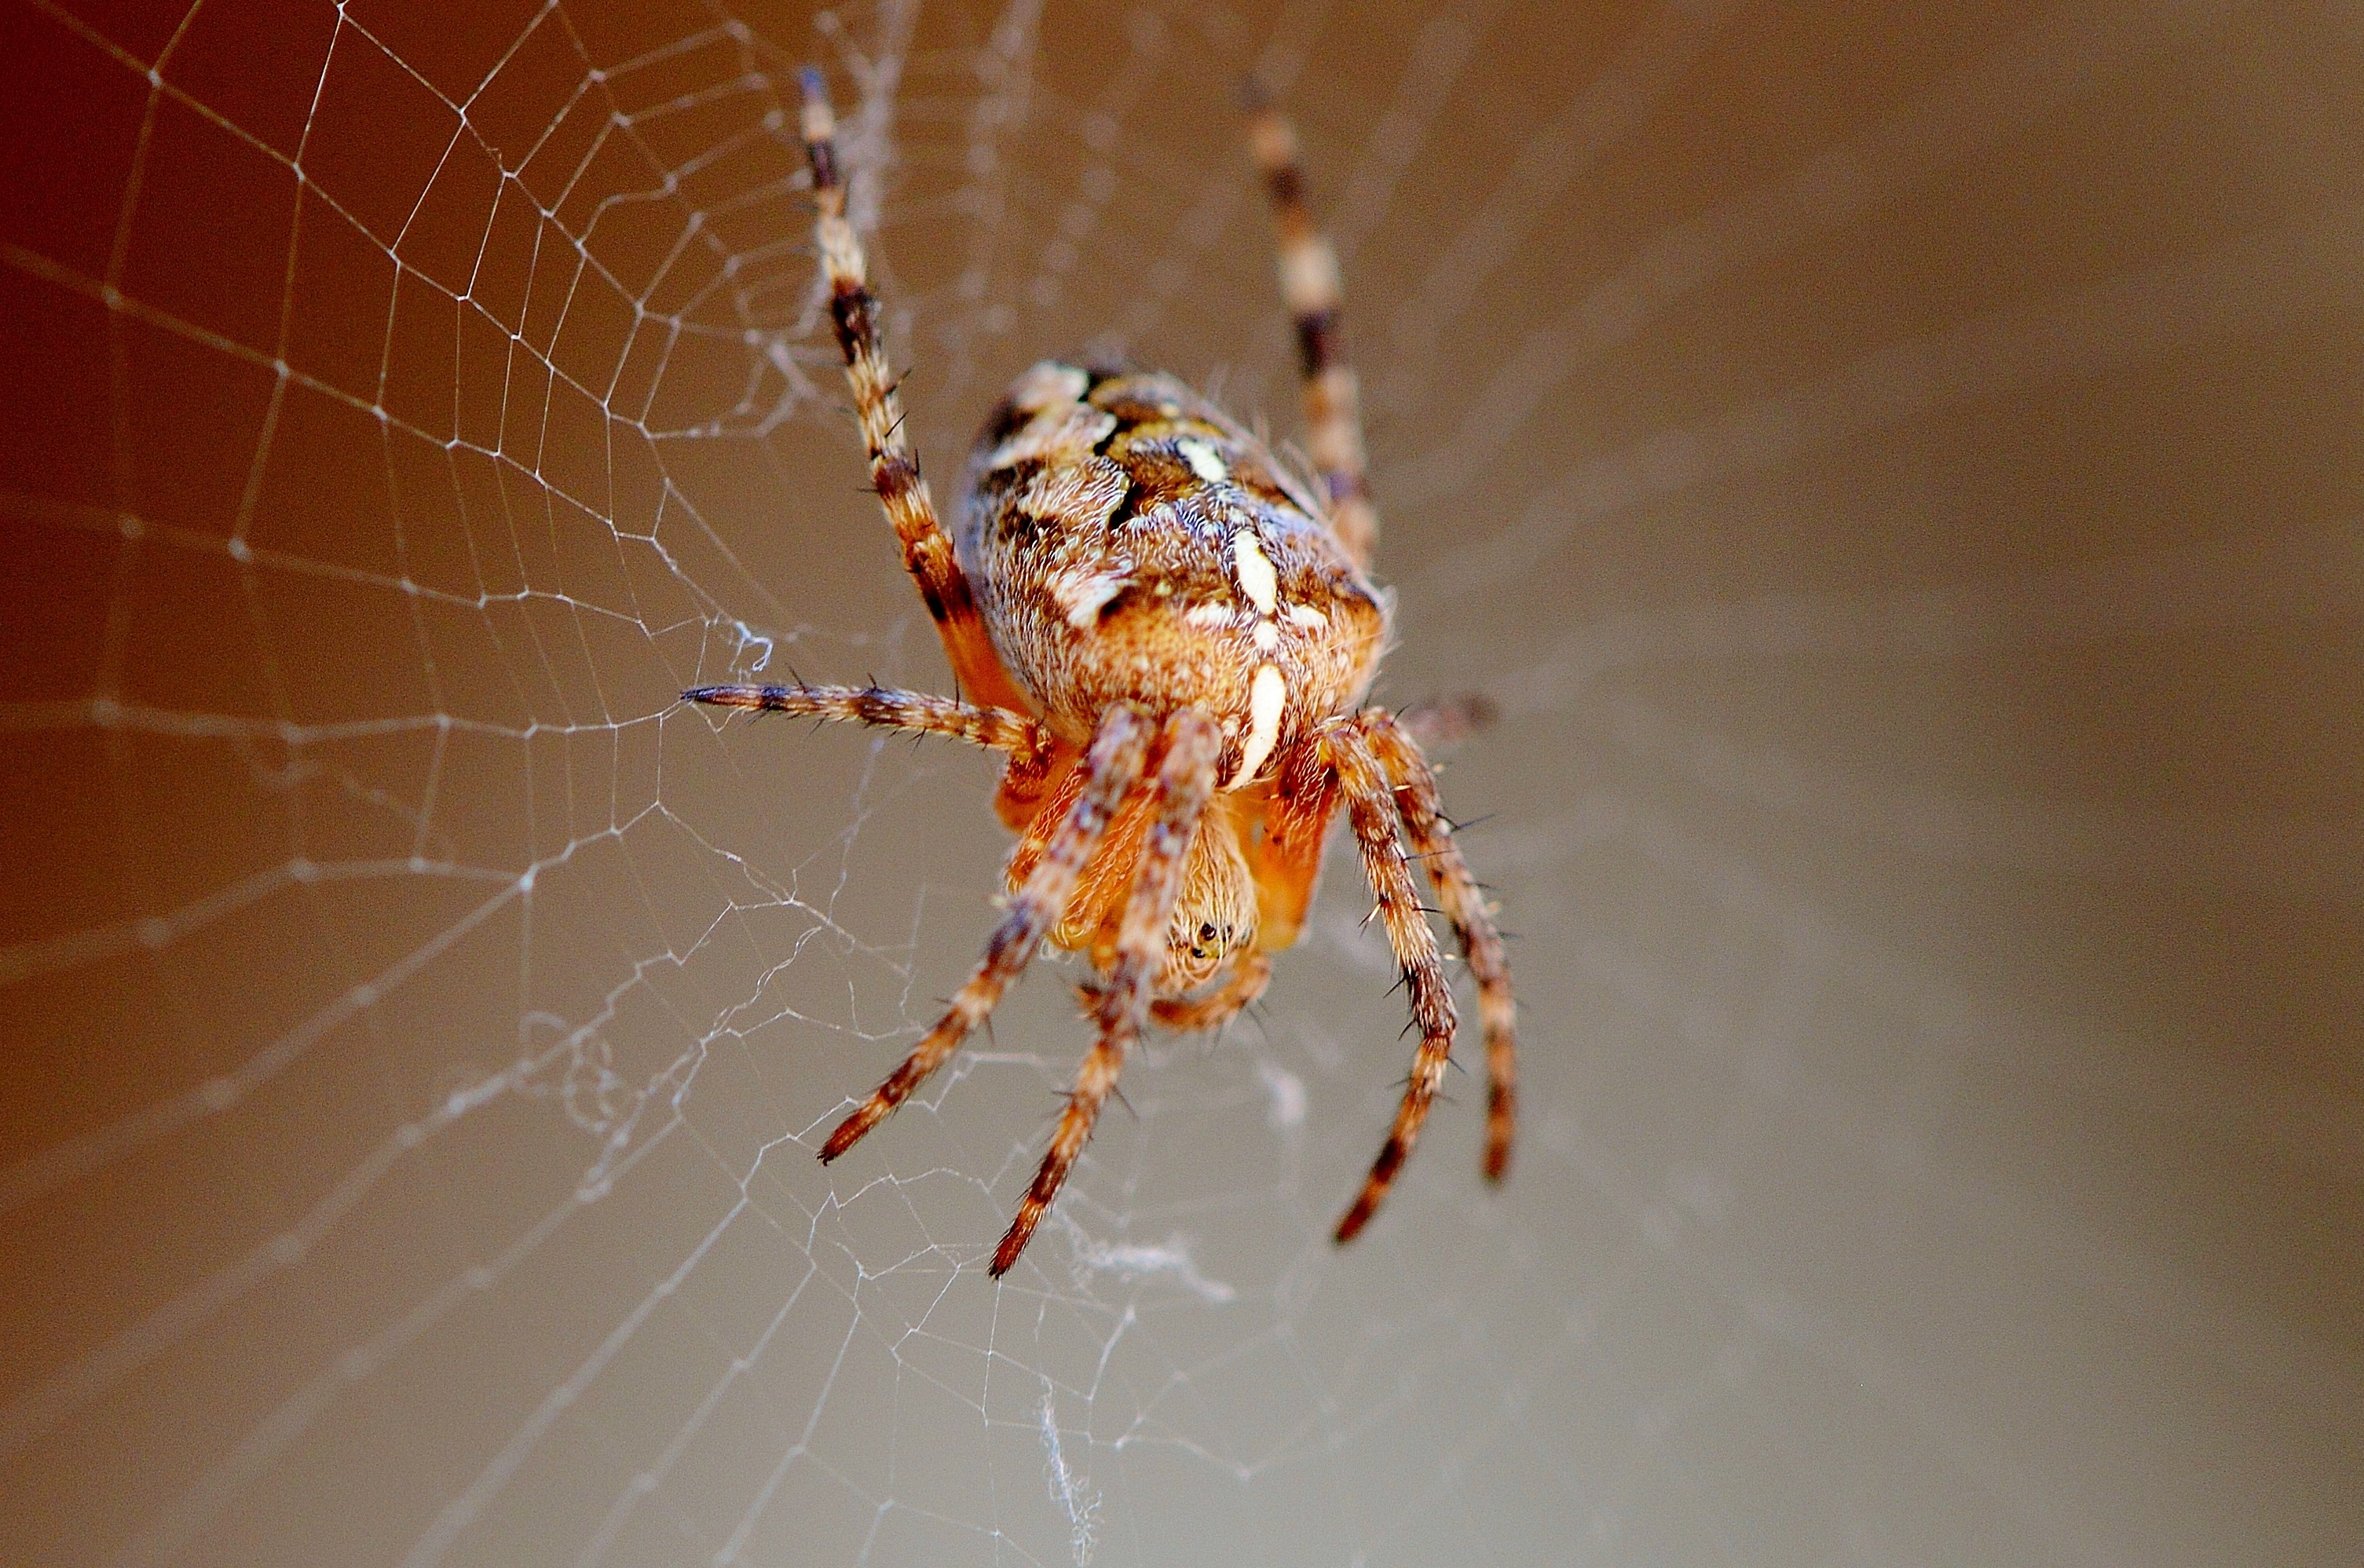
nature, photography, animal, insect, close, fauna, invertebrate, cobweb, close up, spider, arachnid, network, macro photography, arthropod, european garden spider, araneus, orb weaver spider